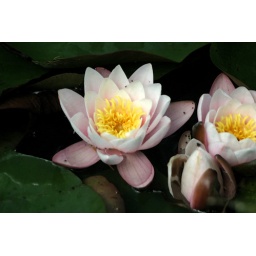
White flower in black water